Pentadiplandra

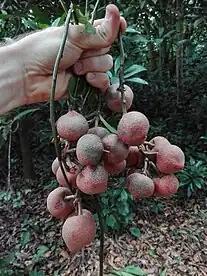
fruits of "Pentadiplandra brazzeana"

Brazzein has been isolated from the plant and a company was formed to bring it to market in 2008, which initially said it would start selling the product by 2010 once it obtained agreement from the FDA that its brazzein was generally recognized as safe (GRAS). In 2012 the company said that regulatory approval might take an additional one or two years and in 2014 it still had not obtained a GRAS waiver from the FDA and was seeking partners, and the product was still not on the market as of 2016.